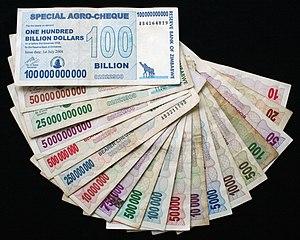
Un échantillon de billets de banque zimbabwéens imprimés entre juillet 2007 et juillet 2008 illustre l'important taux d'inflation du pays. Ils n'ont, depuis, plus cours.
Le dollar du Zimbabwe a été la devise officielle du Zimbabwe de 1980 à 2009. Il avait succédé au dollar rhodésien. Il était divisé en cent cents.
L'hyperinflation est, en économie, une forme atypique d'inflation qui se manifeste par une hausse extrêmement rapide des prix qui tend à éroder la valeur réelle de la monnaie d'un pays. Les agents économiques ont alors tendance à fuir devant la monnaie, c'est-à-dire que le contrat de confiance est rompu, entrainant une forte thésaurisation, une accélération des transactions financières vers des devises ou des valeurs fortes et stables. Mouvements spéculatifs et augmentation exponentielle du niveau général des prix et du coût de la vie conduisent en général à d'importantes réformes structurelles.
L'hyperinflation au Zimbabwe commence en 2000. Depuis, cette inflation est la face la plus visible de la déliquescence de l'économie du pays, où la majorité des échanges commerciaux se font en dollars américains. En juillet 2008, l'inflation est officiellement estimée à 231 millions de pour cent par an, mais selon d'autres économistes elle serait plutôt de l'ordre de 80 milliards par mois.